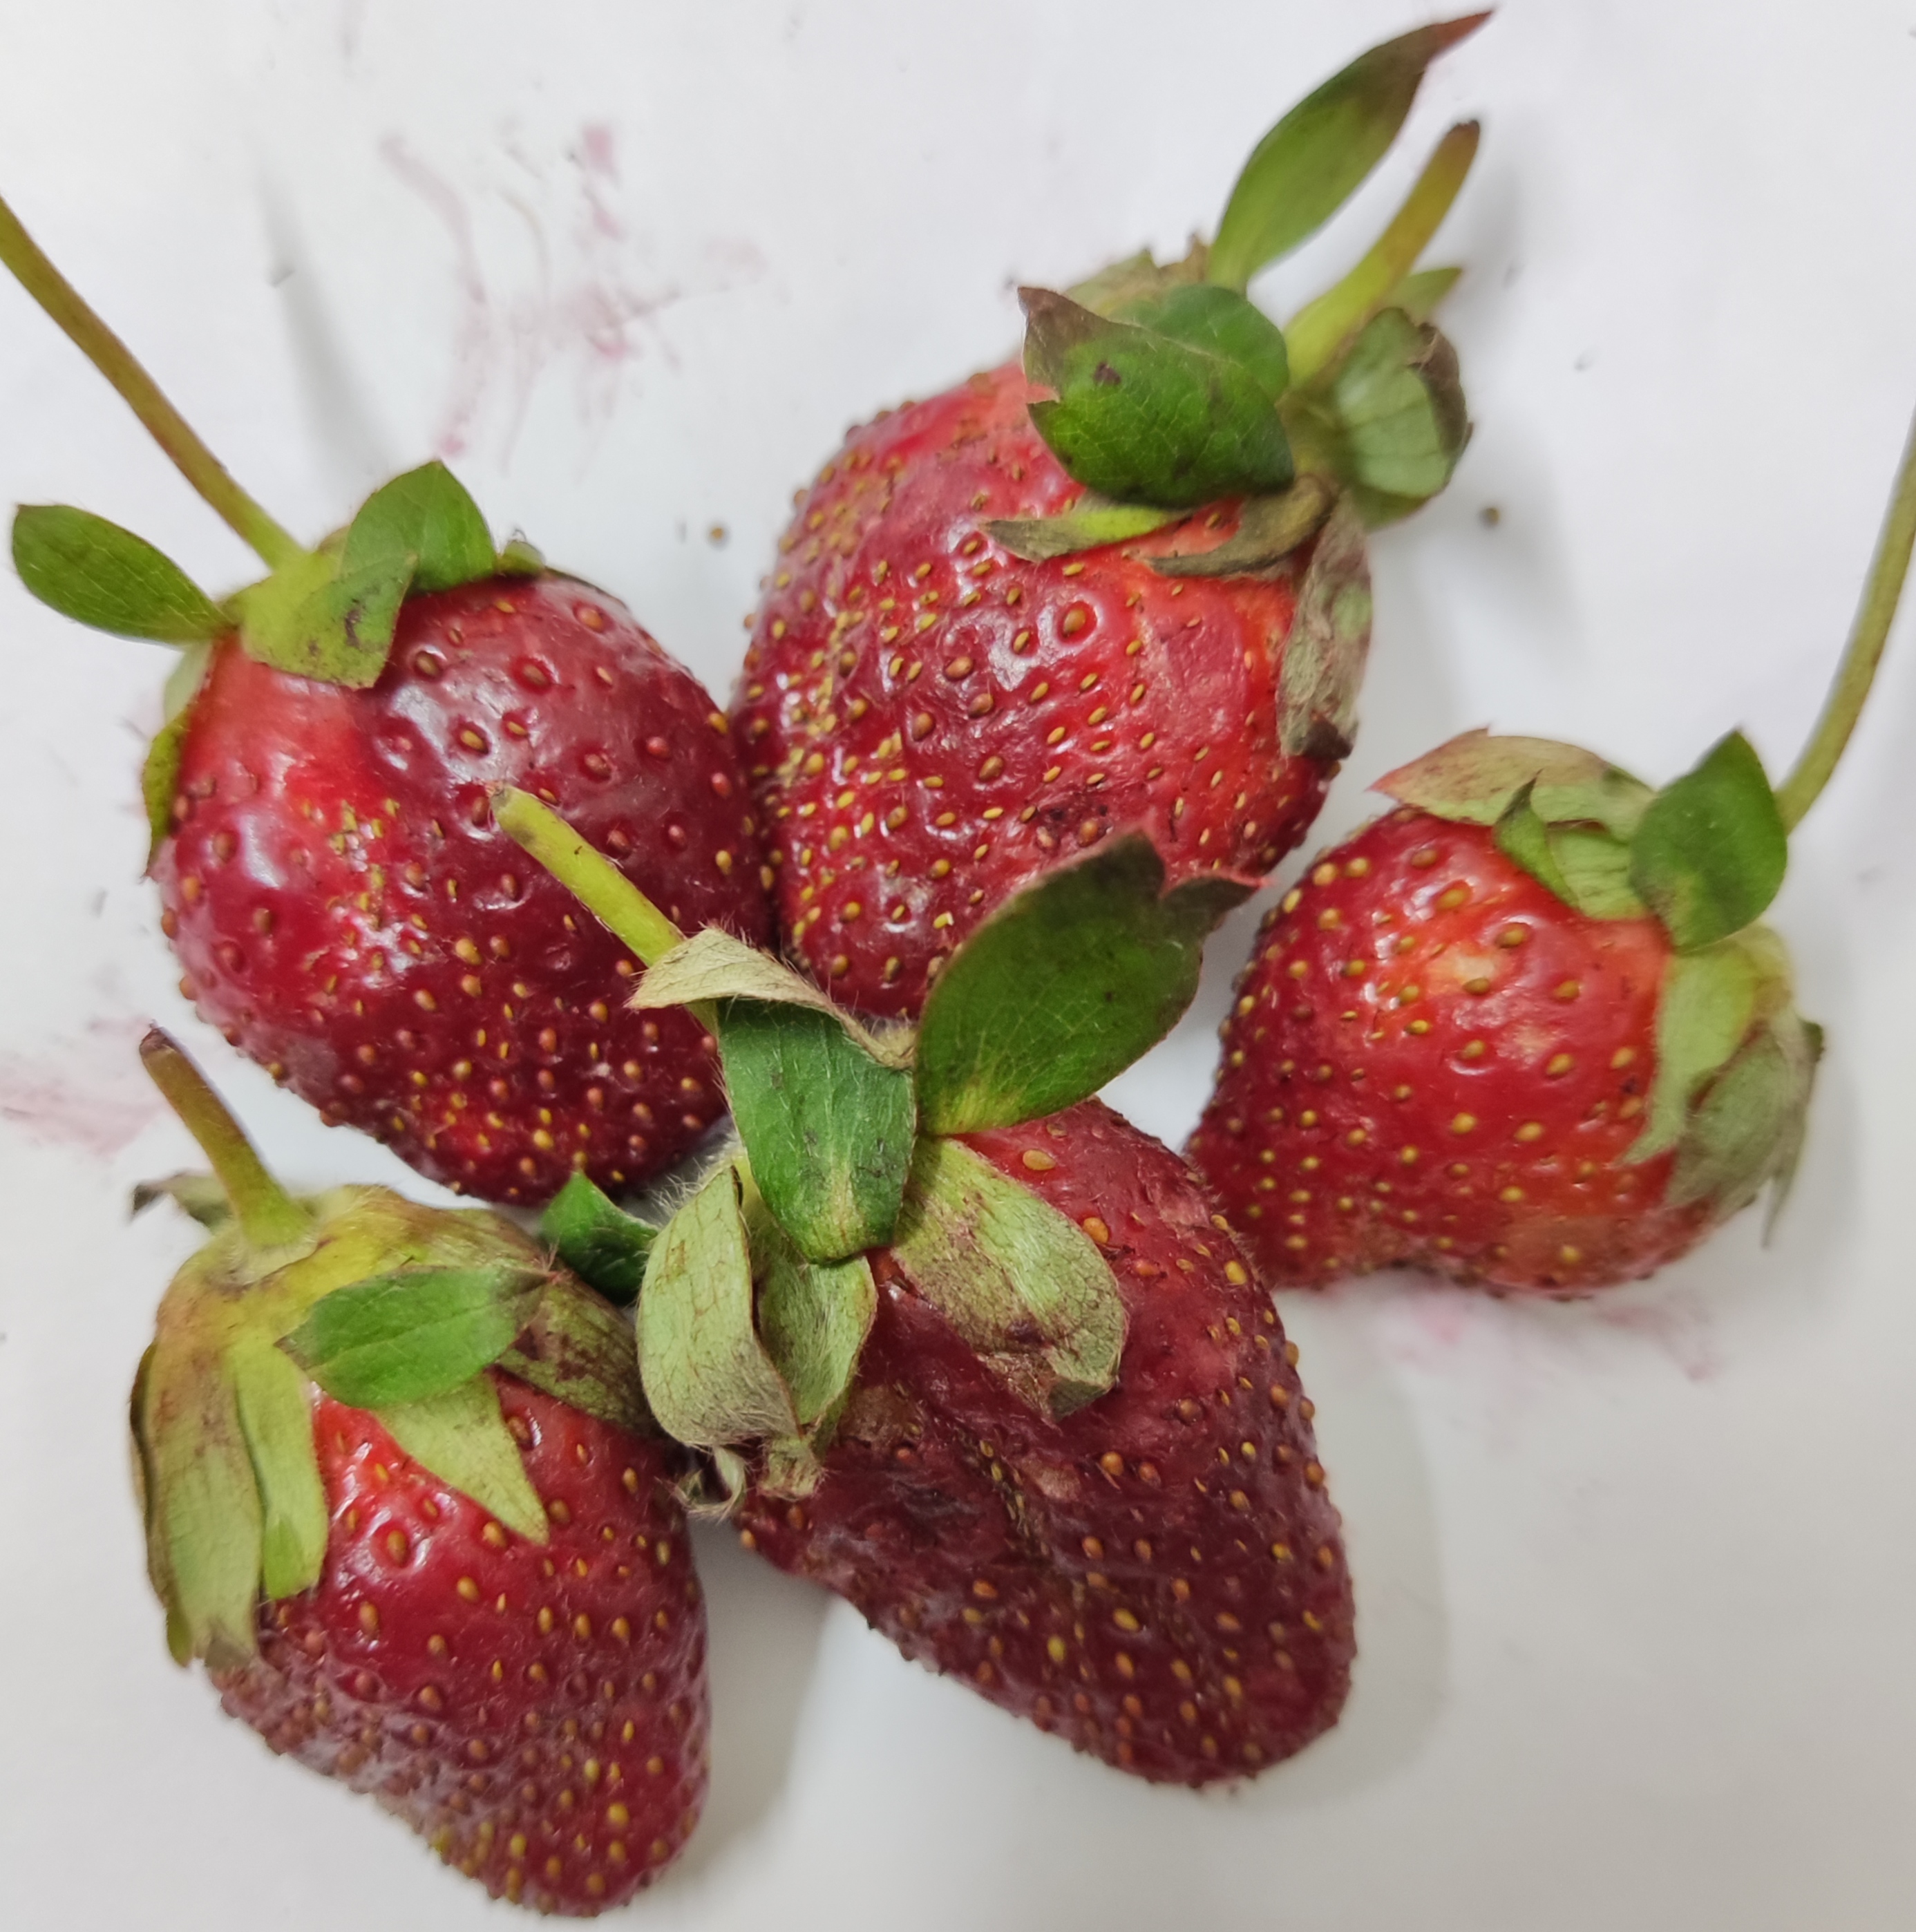
Fruit: strawberry
Condition: fresh